Diego Garcia

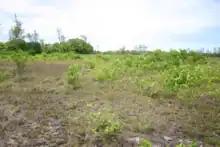
A "Premna"-dominated scrub land on Diego Garcia

Of the 36 native vascular plants on Diego Garcia, 12 are trees, five are shrubs, seven are dicotyledon herbs, three are grasses, four are vines, and five are ferns.